Woodmancote, Horsham District

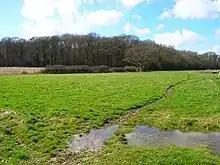
Woodhouse Wood

Woodmancote Place sits next to the church and its surrounding outbuildings, are of many periods, right back to Chaucerian times. It was owned by Countess Guda at the times of the Domesday Book and then the notorious Sir Edward Seymour, otherwise known as Edward the Protector.